Almanzor

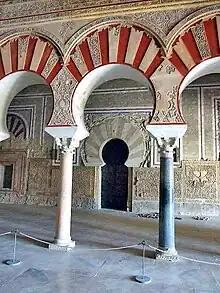
Interior of Medina Azahara, the fortified residence built by Abd al-Rahman III, where Almanzor luxuriously locked Caliph Hisham II after the failed attempt at rebellion by the Caliph's mother Subh, after long years of alliance between them.

With Ghalib eliminated and Hisham unable to perform his duties as Caliph, Almanzor began to weigh preparing for the succession, and even the possibility of officially taking power. In 989, he tried unsuccessfully to have the "faqīhs" accept his home, Medina Alzahara, as a major mosque. From 991 he positioned his son Abd al-Malik in a similar way as Al-Hakam had done with Hisham, appointing him chamberlain and supreme warden of the Caliphate's armies, although Almanzor did not step aside from those roles himself. At the same time, he discreetly presented to the "faqīhs" who advised the senior Qadi the possibility that he himself might replace the Caliph because Hisham was incapable and no one else in the state could hold the position. The regency, formerly founded on Hisham's minority, could no longer be justified by his mere inability to carry out his functions. The opinion of the "faqīhs", however, was negative: if not Hisham, according to the legal experts, power should devolve to another member of the tribe of Muhammad. Almanzor reluctantly accepted the decision, and in the following years he gradually assumed even greater powers, corresponding to those of the Caliph: he confirmed the official appointments with his own seal rather than that of the Caliph, in spite of nominally acting on his behalf, he appointed a new mint official, appropriated new titles and moved part of the administration to . He also had his name mentioned after that of the Caliph in Friday prayers and maintained a court parallel to that of the sovereign at al-Zahira. In 991, under pressure from the chamberlain, the council of "faqīhs" changed their unfavorable opinion as to the conversion of Medina Alzahira into a major mosque, although its use continued to be frowned upon by many notable Cordobans.